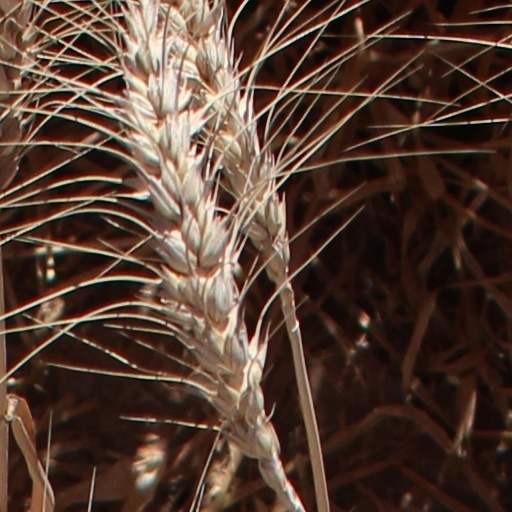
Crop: wheat